Science and technology in Germany

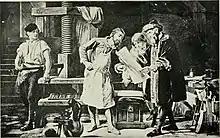
Johannes Gutenberg, 1904 reconstruction

The of Masterpieces of Science and Technology in Munich is one of the largest science and technology museums in the world in terms of exhibition space, with about 28,000 exhibited objects from 50 fields of science and technology.